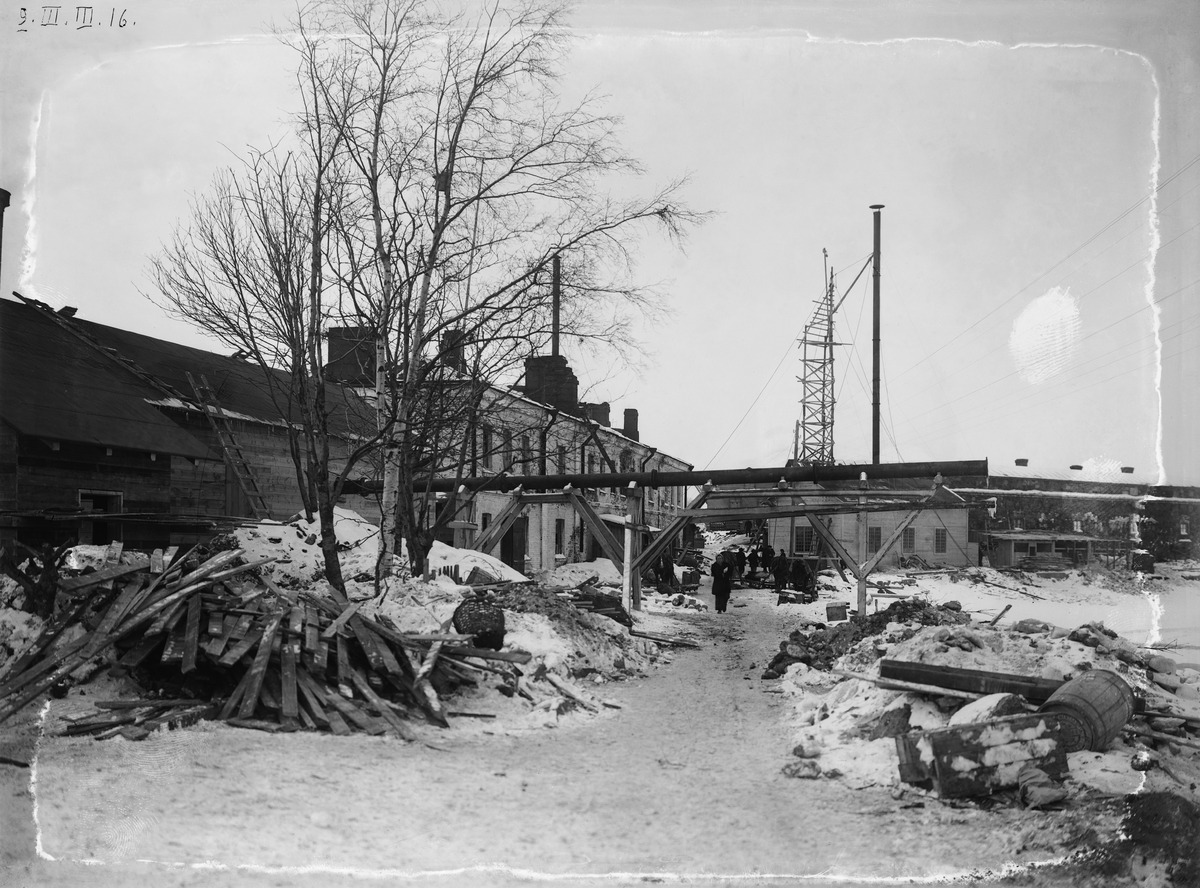
Viaporin (nykyinen Suomenlinna) laivatelakka, Susisaari
sisällön kuvaus: Viaporin (nykyinen Suomenlinna) laivatelakka, Susisaari. Telakka-altaan rakennustöitä. mustavalkoinen
Ajankohta: kuvausaika 03.03.1916
Paikka: Suomi, Uusimaa, Helsinki, Suomenlinna Helsinki, Susisaari
Aiheet: saaret, telakat, linnoitukset, rakentaminen, tiilirakennukset, puurakennukset, talvi, lumi